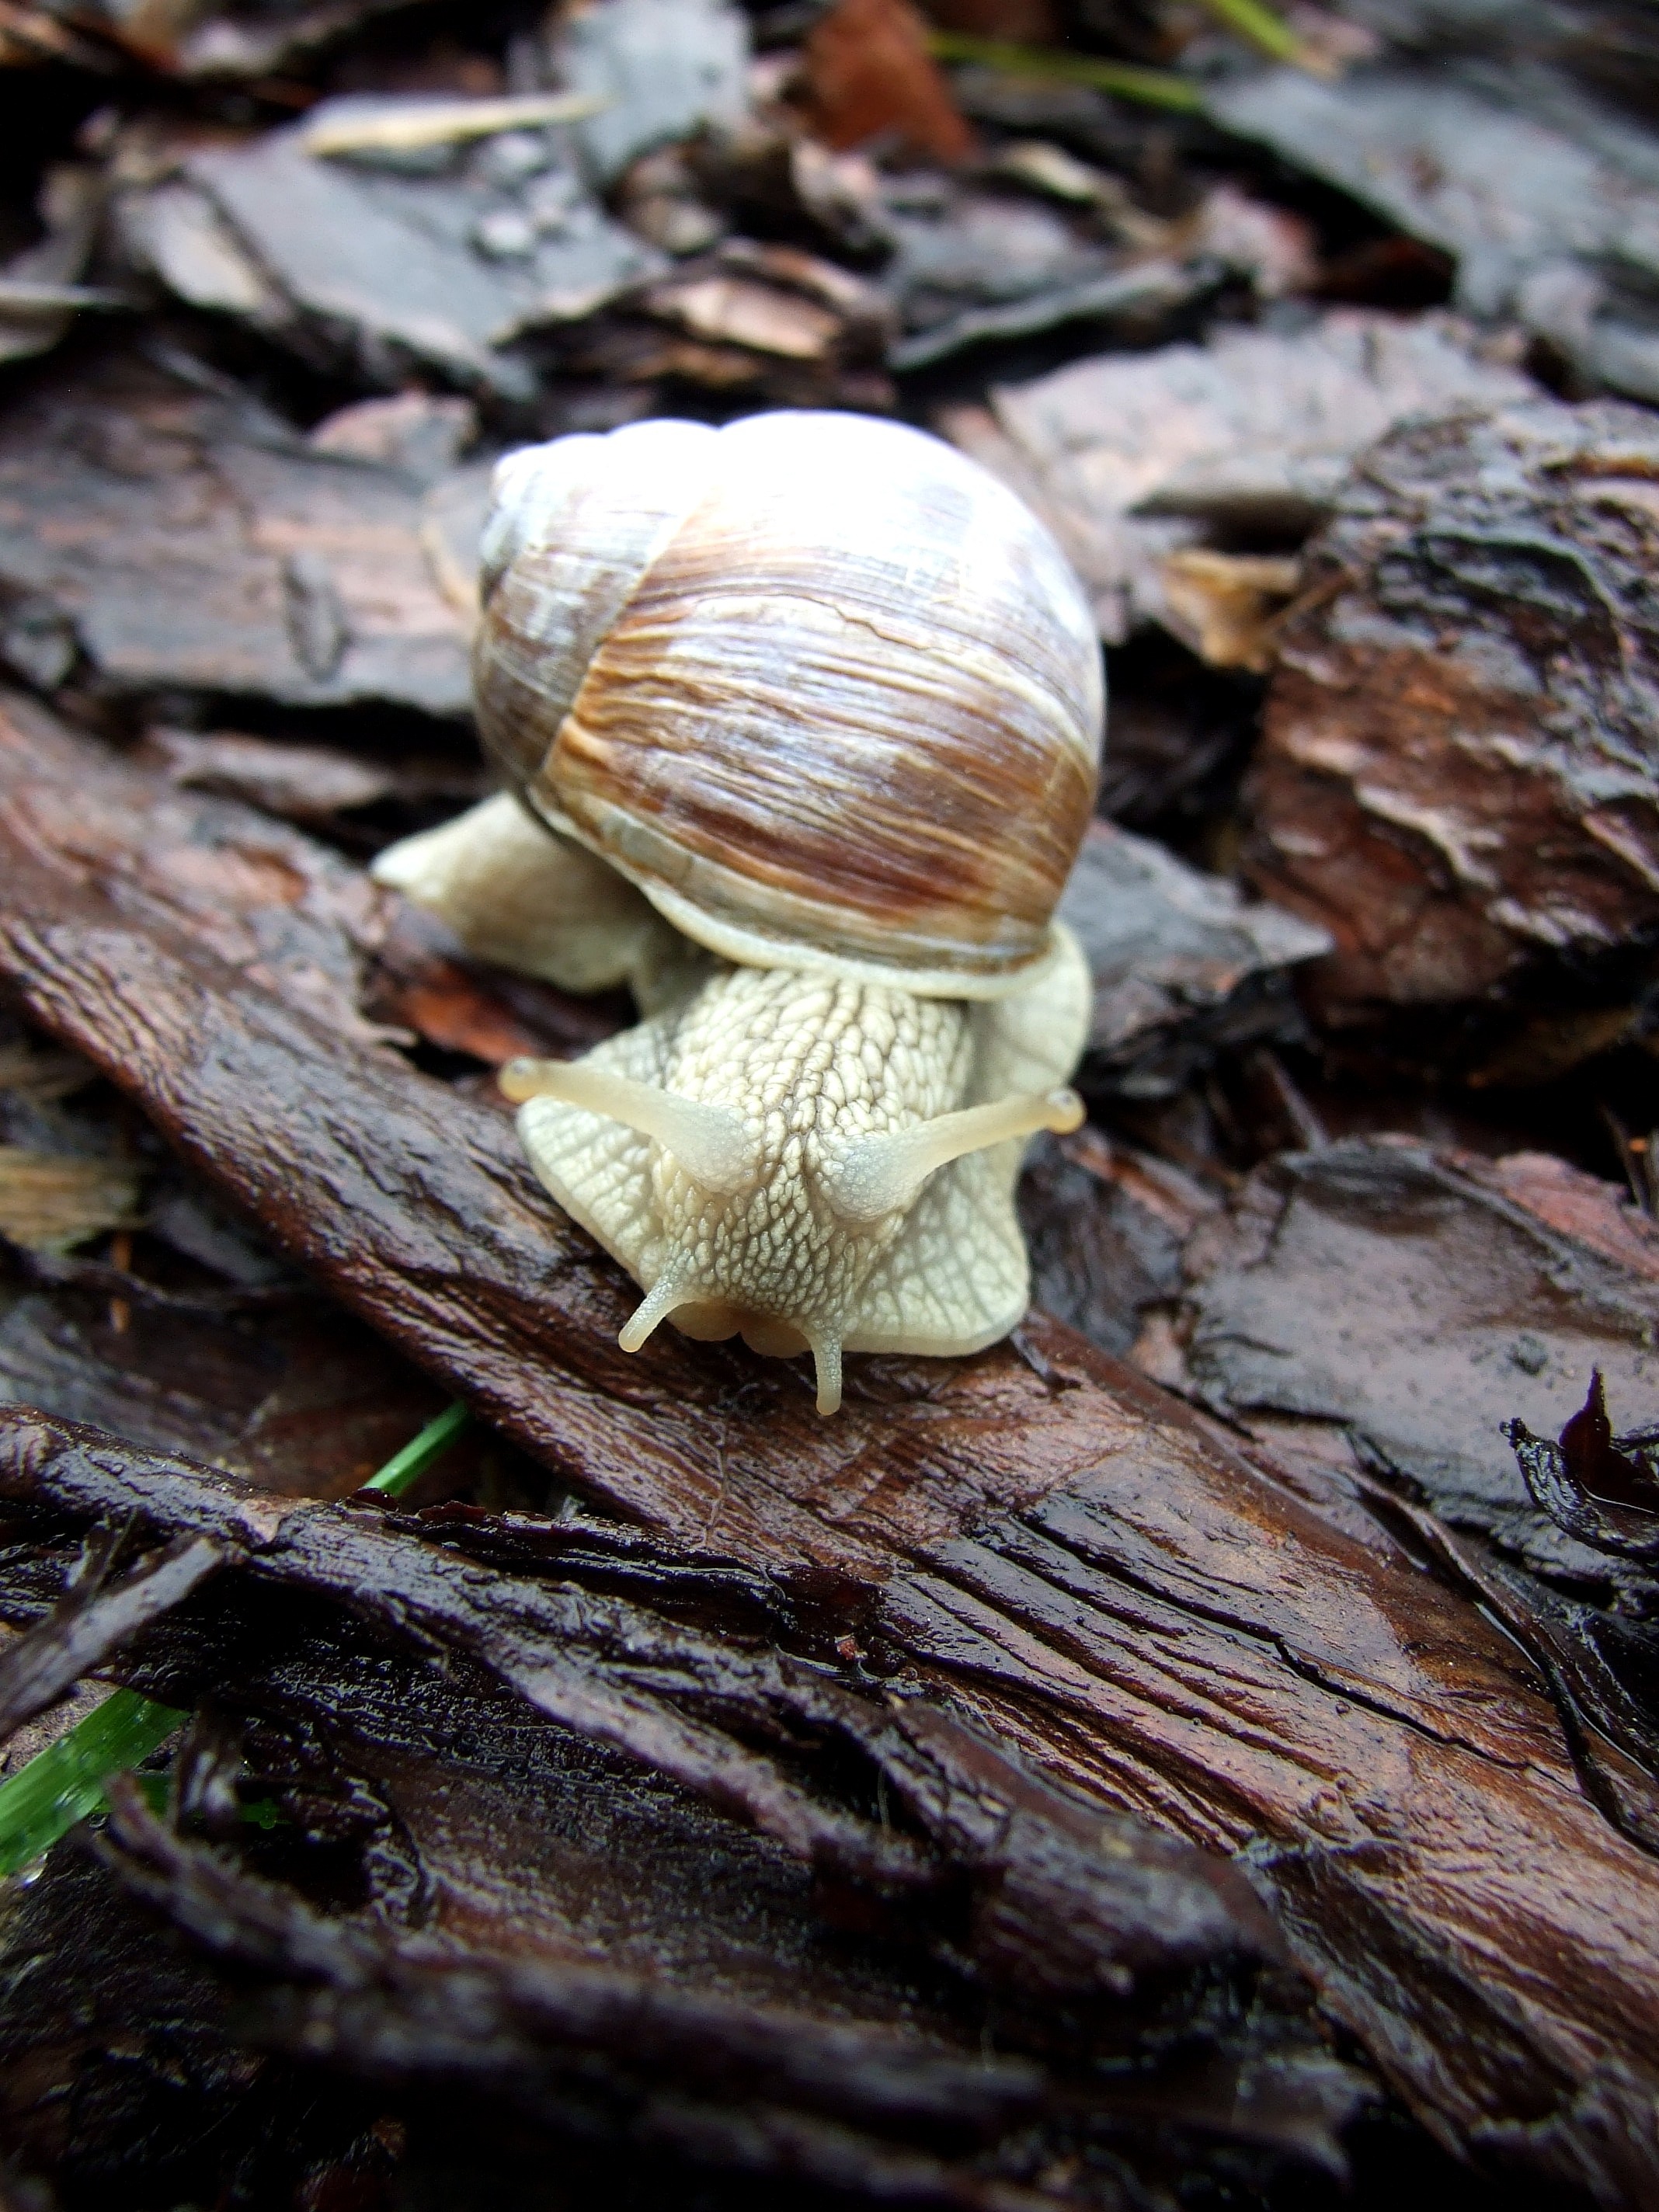
tree, nature, forest, rain, animal, wildlife, mushroom, flora, fauna, invertebrate, seashell, close up, crawl, snail, horns, macro photography, the bark, winniczek, oyster mushroom, medicinal mushroom, snails and slugs